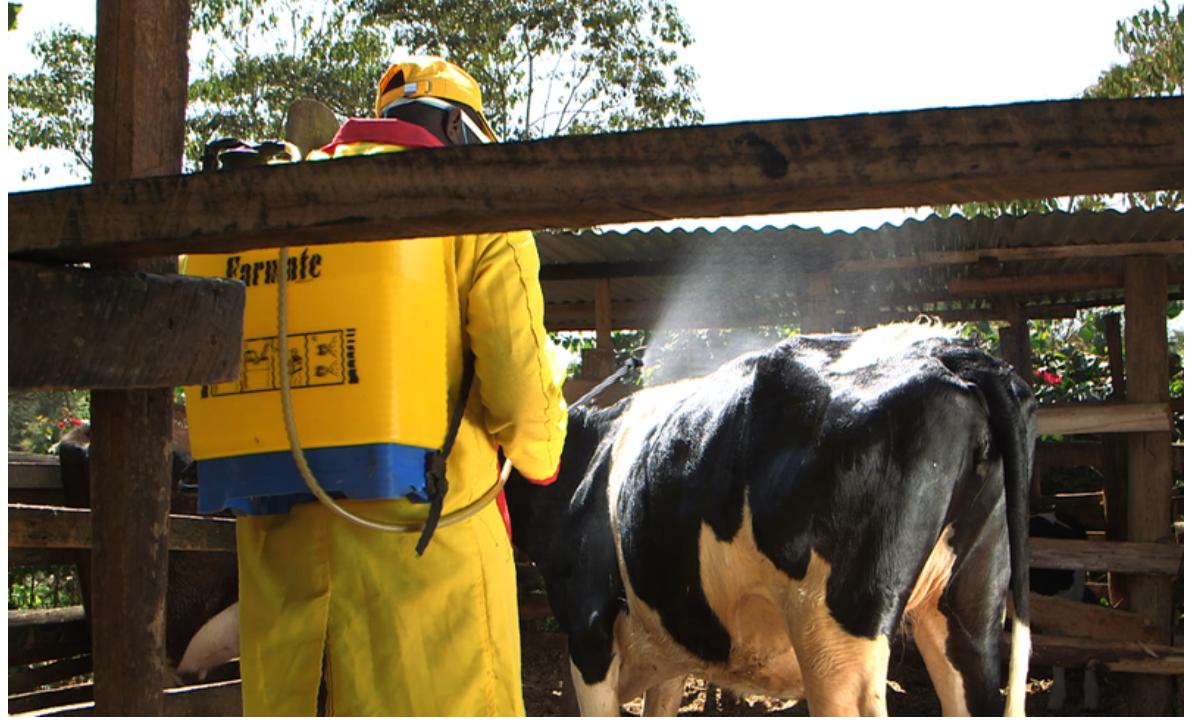
Mtu aliyevaa mavazi ya manjano na kinyunyizio cha mgongoni, ananyunyuzia dawa ng'ombe mweusi na mweupe labda kwa ajili ya kudhibiti kupe au wadudu wengine, ng'ombe huyo anasimama ndani ya banda la mifugo lililojengwa kwa mbao.